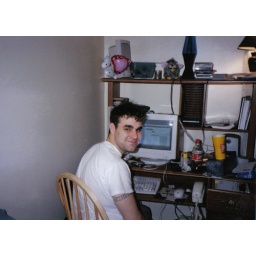
Curt sitting at the computer in our first apartment. Check out the notes